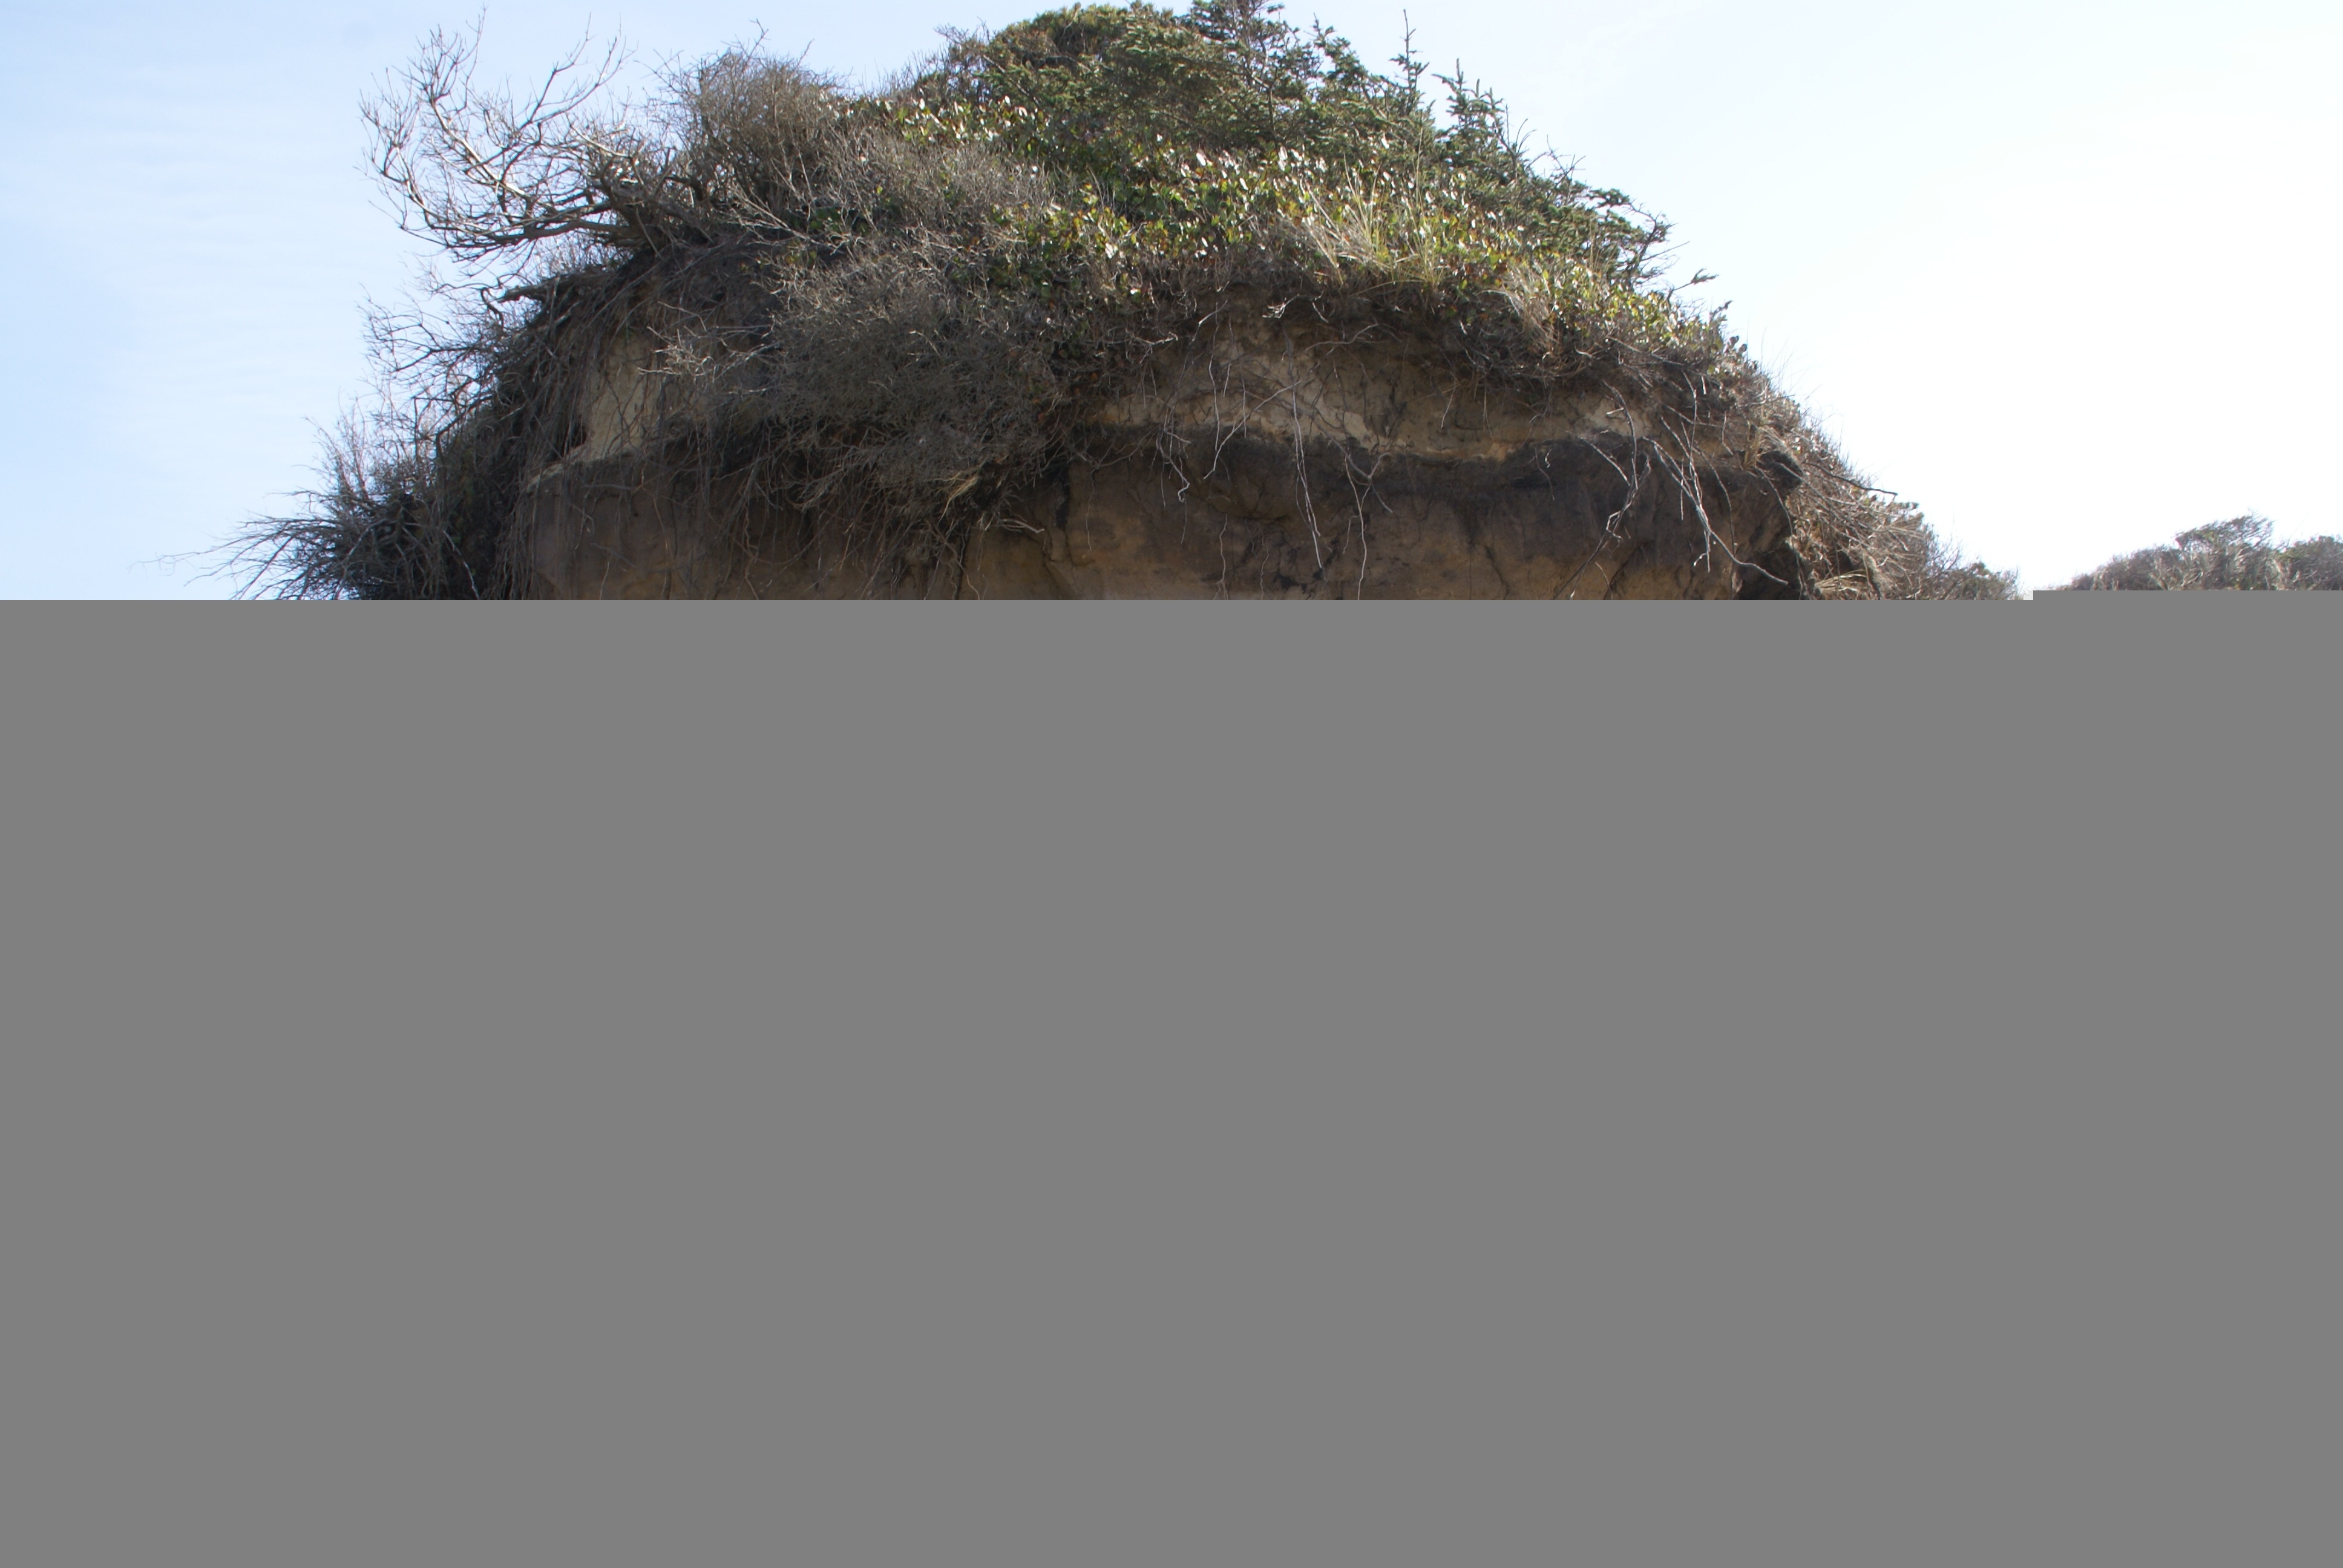
beach, sea, coast, nature, ocean, fence, structure, shed, scenery, facade, picket fence, eroded, erosion, waves, geology, geological, windswept, tourist attraction, oregon, outdoor structure, home fencing